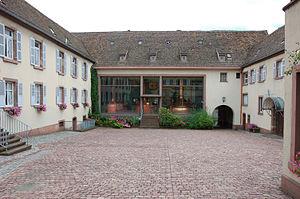
Hochfelden est une commune française de la plaine d'Alsace située à 30,3 km au nord-ouest de Strasbourg dans le département du Bas-Rhin, en région Grand Est.
Meteor est une brasserie indépendante alsacienne fondée en 1640. Elle est installée à Hochfelden dans le département du Bas-Rhin.